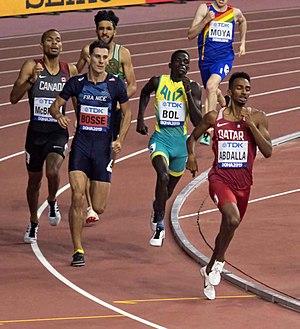
Abubaker Haydar Abdalla est un athlète qatarien, spécialiste du 800 mètres.